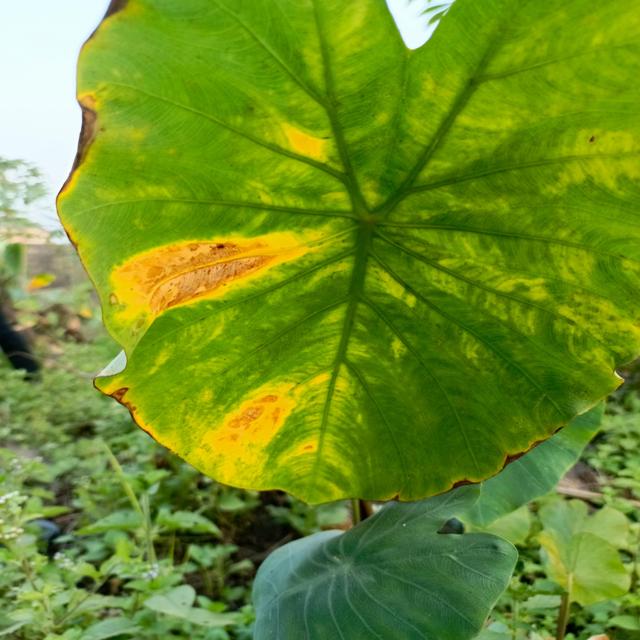
Label: Late_Blight